Pepper–Hearst expedition

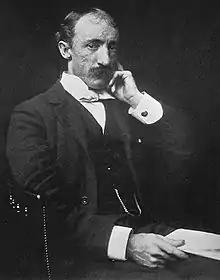
Frank Hamilton Cushing

The "Silver Spray" set sail in February 1897. In addition to Sawyer, Sayford and Bergmann, Cushing's crew consisted of Antonio Gomez, Sailing Master; Thomas Brady, Mate; Alfred Hudson, Robert Clark and Frank Barnes, Sailors and Excavators; George Gause, Chief Excavator; George Hudson, Cook; and George Dorsett, Steward. Cushing later employed John Calhoun continuously, and other workmen, from time to time, to assist in the excavations. Immediately on arriving at Key Marco, Cushing made arrangements to be permitted to retain all objects discovered, and if desirable, to exploit the little triangular "Court of the Pile Dwellers" from border to border. Three or four of the team worked side by side in each section, digging inch by inch, and foot by foot, horizontally through the muck and rich lower strata, standing or crouching in puddles of mud and water. After the first day's work, Cushing had no doubt as to the unique outcome of the excavations, or as to the desirability of searching through the entire contents of the court. Relics not only of the kind previously discovered, but of new and even more interesting varieties began at once to be found, and continued to be found day after day, throughout the entire five weeks of work in the one locale. Cushing stated, "that never in all my life, despite the sufferings this labor involved, was I so fascinated with or interested in anything so much, as in the finds thus daily revealed".